Type 381 radar

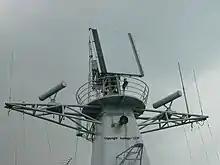
Type 381C on a Type 051B destroyer

The Type 381 (NATO reporting name: Rice Screen) is a 3D G-band air search radar developed by the People's Republic of China. It was the first modern air search radar fitted to a People's Liberation Army Navy warship, the Type 053K frigate "Yingtan".